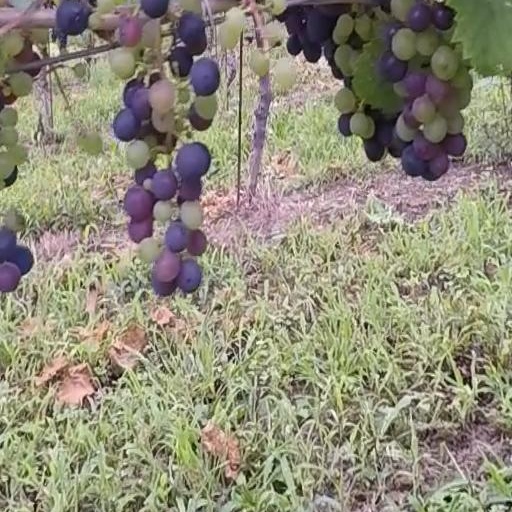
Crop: grape